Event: Nepal Earthquake
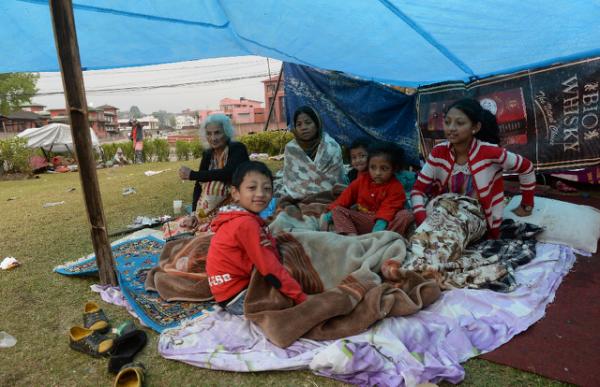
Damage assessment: no_damage